Basalt

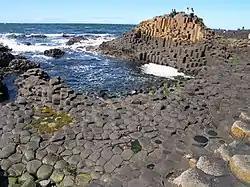
The Giant's Causeway in Northern Ireland

The shape, structure and texture of a basalt is diagnostic of how and where it erupted—for example, whether into the sea, in an explosive cinder eruption or as creeping pāhoehoe lava flows, the classic image of Hawaiian basalt eruptions.